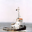
Label: ship